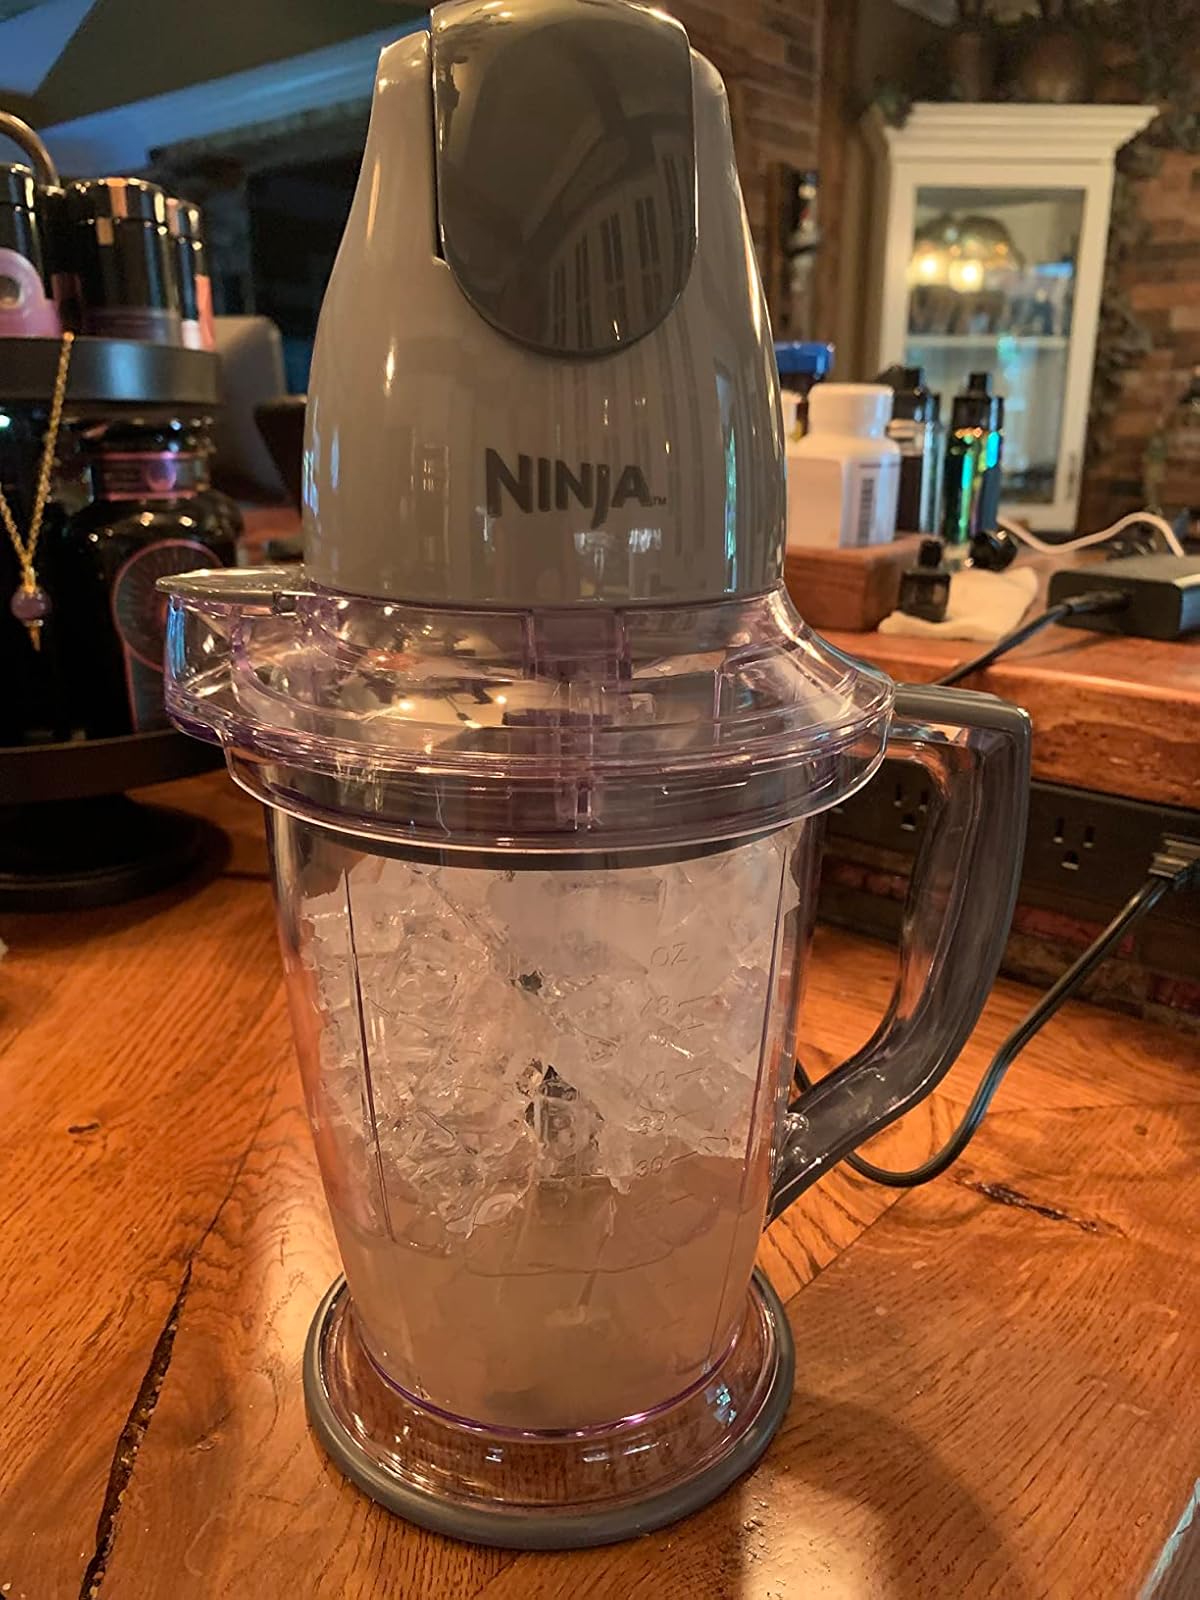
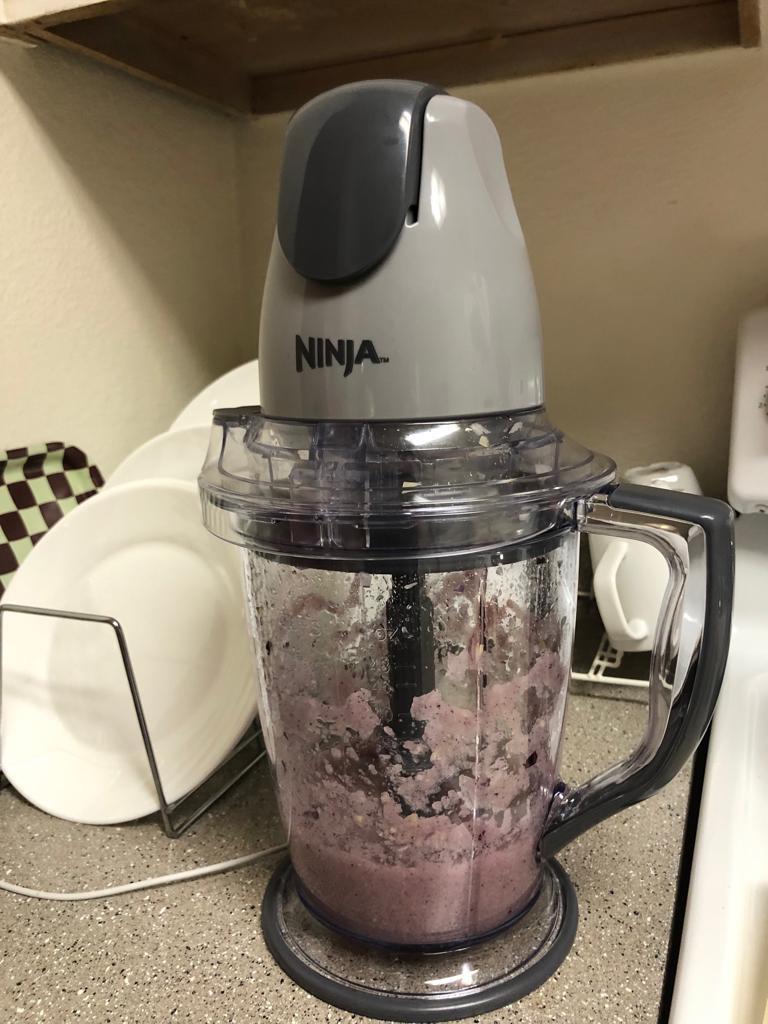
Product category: items_blender
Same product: yes